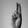
ASL letter: U